New Brunswick Theological Seminary

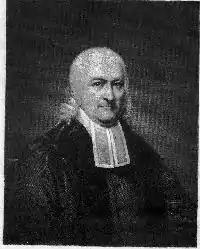
Beginning in 1784, John Henry Livingston (1746–1825) ("pictured") initially offered theological instruction to students at his home.

The Dutch Reformed Synod of New York recognized that there was a shortage of adequately trained ministers to supply the church's congregations in the British American colonies. Young men had to journey to the Netherlands to pursue several years of theological studies at a Dutch university. Church leaders sought to obtain the right to examine and ordain ministers in the colonies (later in the United States), and to operate a school to train them. In 1766, several clergymen secured a charter from New Jersey's Royal Governor William Franklin for the creation of Queen's College, now Rutgers University, in New Brunswick, New Jersey "for the education of youth in the learned languages, liberal and useful arts and sciences, and especially in divinity; preparing them for the ministry and other good offices."